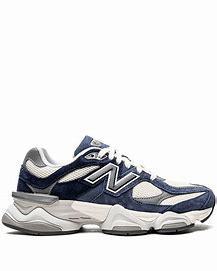
Brand: New
Model: Balance New Balance 9060